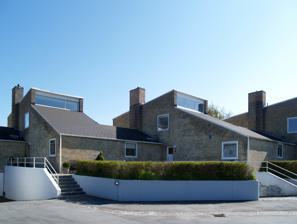
Building: Søholm Row Houses
Country: Unknown
Year built: 1954
Houses in the Søholm I row The Søholm Row Houses , designed by the Danish architect Arne Jacobsen in Klampenborg just north of Copenhagen , were completed in the late 1940s and early 1950s. Together with his Bellavista developments , the Søholm houses helped to establish Jacobsen's international reputation. Background Completed in three stages between 1945 and 1954, the development consists of chained and terraced houses comprising a total of 18 units. For each stage, Jacobsen designed houses of different types: Søholm I to the south with five houses, Søholm II to the west with nine houses, and Søholm III to the north with four houses. The complex stands on the site of a former manor house from which it takes its name. The buildings are constructed in yellow brick with eternit roofing. Architecture Unlike Jacobsen's white-plastered Functionalism in his Bellavista developments, Søholm reflects the post-war trend for more traditional brick construction which the architect Kay Fisker has called Functional Tradition as inspired by Peder Vilhelm Jensen-Klint 's Grundtvig's Church which was also built of yellow brick. Søholm I The chained row in Søholm I is staggered and each of the five houses is separated from its neighbour by an intermediate building and a noticeable chimney. Their roofs are divided into two sections sloping in opposite directions by a vertical window in the middle, an innovative design that contributed to Jacobsen's international recognition. To optimize the view of the sea, each house has a living room located on the first floor with access to a balcony and with steps leading down into a dining room which consequently has an unusually high ceiling. From the kitchen, located on the ground floor level, there are stairs down to the cellar which also contains a garage. In 1951, Arne Jacobsen himself moved into the house closest to the sea (located at Strandvejen 413) and lived there until his death in 1971. As he also used the house as his place of work, he added an extension to the Standvejen end for his design studio. There were no trees as they would have obscured the view. By contrast, he developed a picturesque garden with over 300 different plant varieties. The house was purchased by Realea in 2007 and fully restored. It is rented out on condition that it is open to the public a few times each year. Søholm II The Søholm II houses, situated further back from the sea, are divided into two wings in order to cater for a group of beautiful old plane trees on the site. Each house has 130 square metres of living space. The L-shaped living room on the ground floor has a fireplace and an adjoining kitchen. The bedrooms are on the first floor. The roofs here are also interesting in that they slope down past the balconies and windows in the east-facing niches. Søholm III The four houses in Søholm III are staggered in relation to each other and have only one storey so as not to spoil the view. The houses are deep rectangular boxes. The kitchen and hall are in the middle of the house. The staggering allows more natural light to come in through windows on the side. The living room is on the south side next to a sunken patio. The bedrooms on the northwest side are the highest rooms in the house as a result of the sloping roof. The facade consists of a glass and wooden frame between bearing walls of yellow brick. Assessment According to a recent article in Fri, the Architectural Review commented: "What is particularly remarkable about the houses is the way the architect has transformed the usual two-facaded row houses into a three-dimensional composition with almost as many facets as a well polished diamond." Peter Thule Kristensen from the Royal Danish Academy's School of Architecture comments: "The pitched roofs and yellow-brick facades of Søholm have also become an expression of Modernism which, even more than Bellavista's white-plastered Functionalism, draw on local Danish traditions." Arne Jacobsen's own house The five Søholm I houses (1950) A row of Søholm II houses (1952) A Søholm III house (1954) References